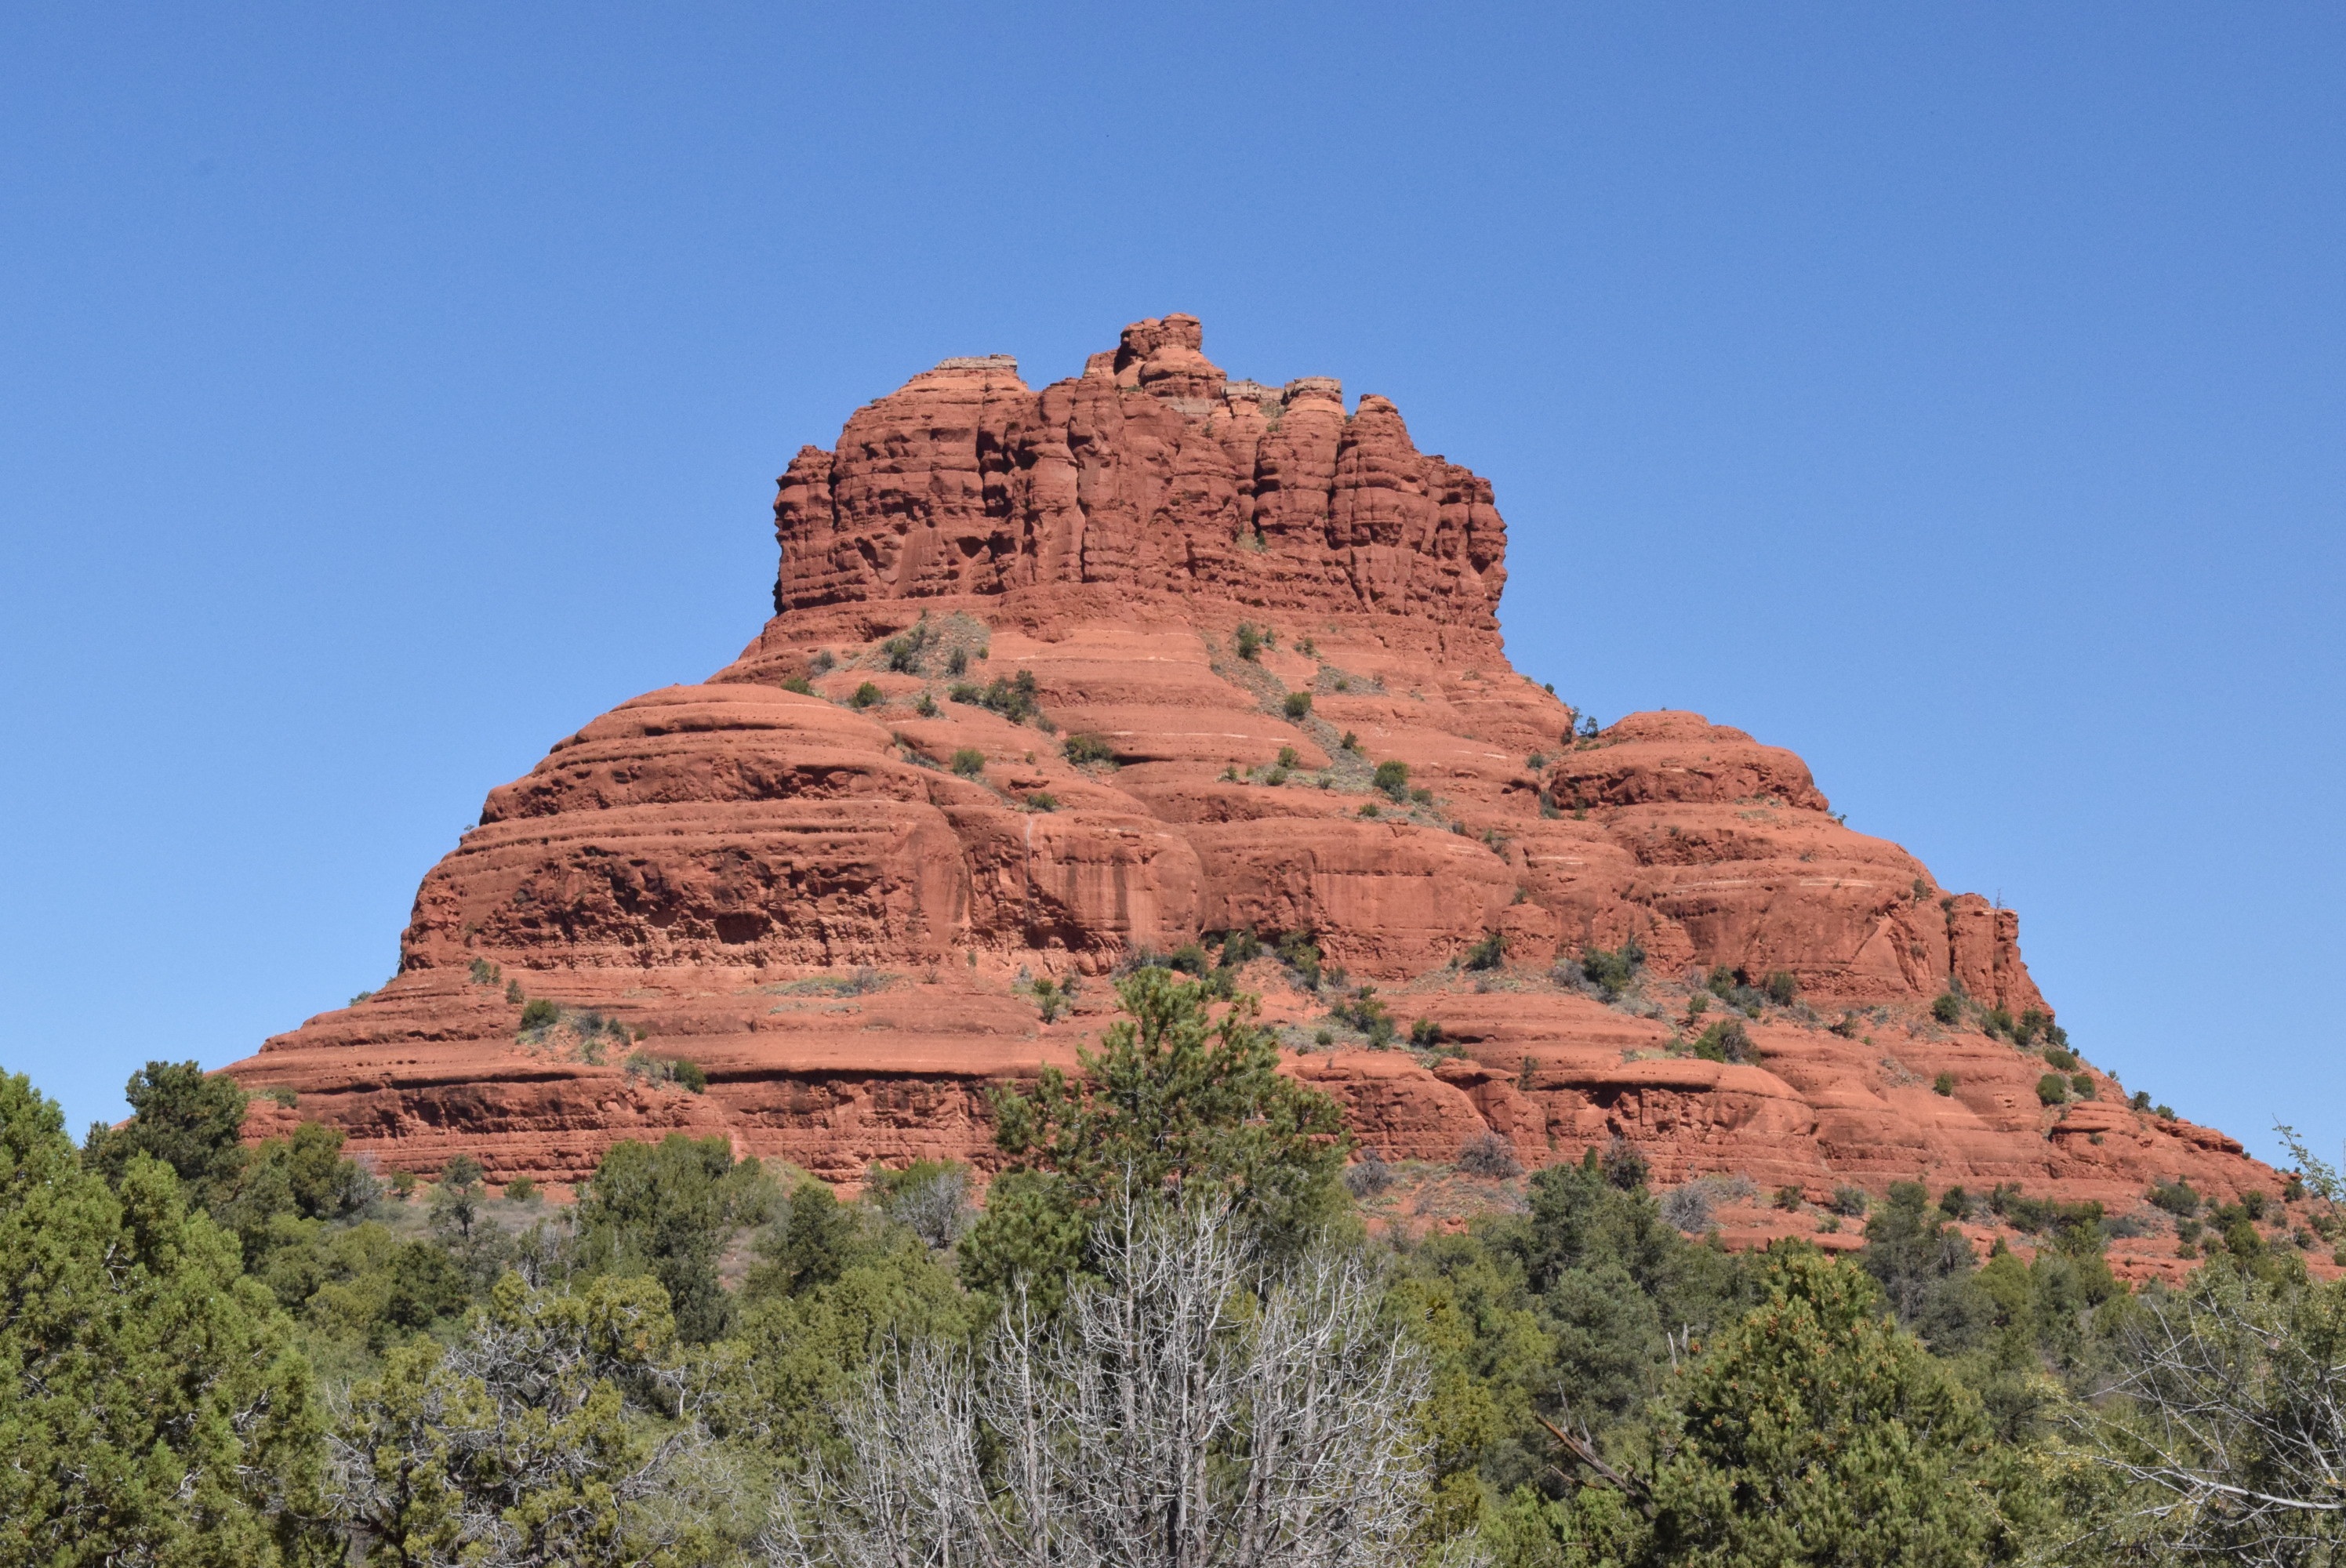
rock, mountain, valley, formation, arch, natural, park, canyon, national park, material, geology, badlands, plateau, ecosystem, wadi, butte, landform, historic site, sedna, geographical feature, mountainous landforms